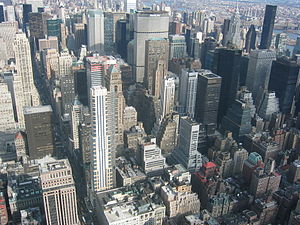
Verdensby
New York
En verdensby er en almindelig betegnelse for en by, der spiller en afgørende rolle i verden, hvad angår kultur og økonomi.